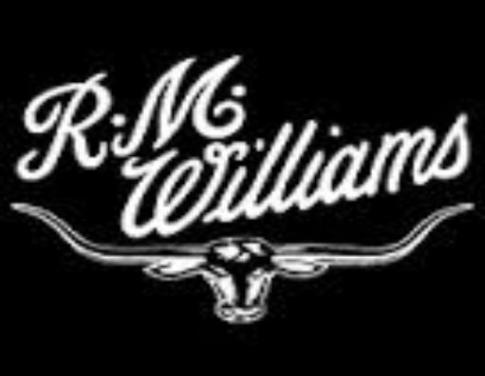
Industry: Clothes